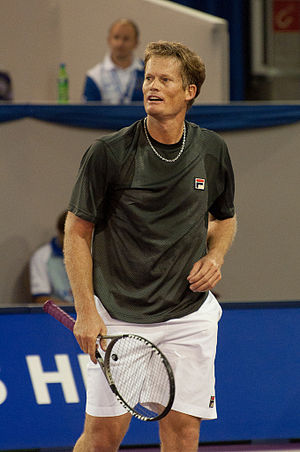
Wayne Ferreira
Wayne Richard Ferreira er en tidligere sydafrikansk tennisspiller, der var professionel fra 1989 til 2005. Han vandt igennem sin karriere 15 single- og 11 doubletitler, og hans højeste placering på ATP's verdensrangliste var en 6. plads, som han opnåede i marts 1995.